Hermetschwil-Staffeln

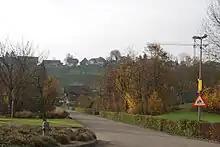
Hermetschwil village

Before the merger, Hermetschwil-Staffeln had a total area of . Of this area, 54.2% is used for agricultural purposes, while 31.1% is forested. Of the rest of the land, 10.2% is settled (buildings or roads) and the remainder (4.5%) is non-productive (rivers or lakes).